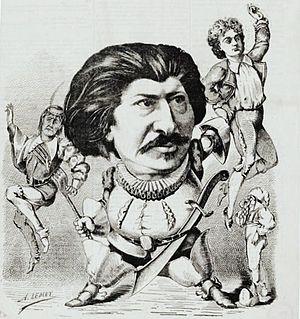
Caricature de Laurent de Rillé président de l'Orphéon de Paris.
François-Anatole Laurent dit Laurent de Rillé est un enseignant, compositeur et orphéoniste français, né à Orléans le 30 novembre 1824 et mort à Paris le 26 août 1915.